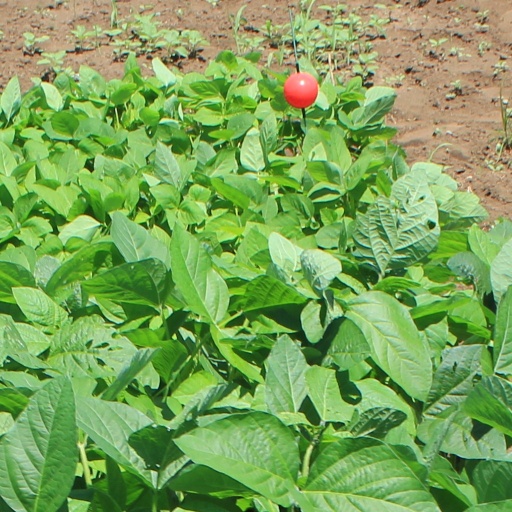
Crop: soybean